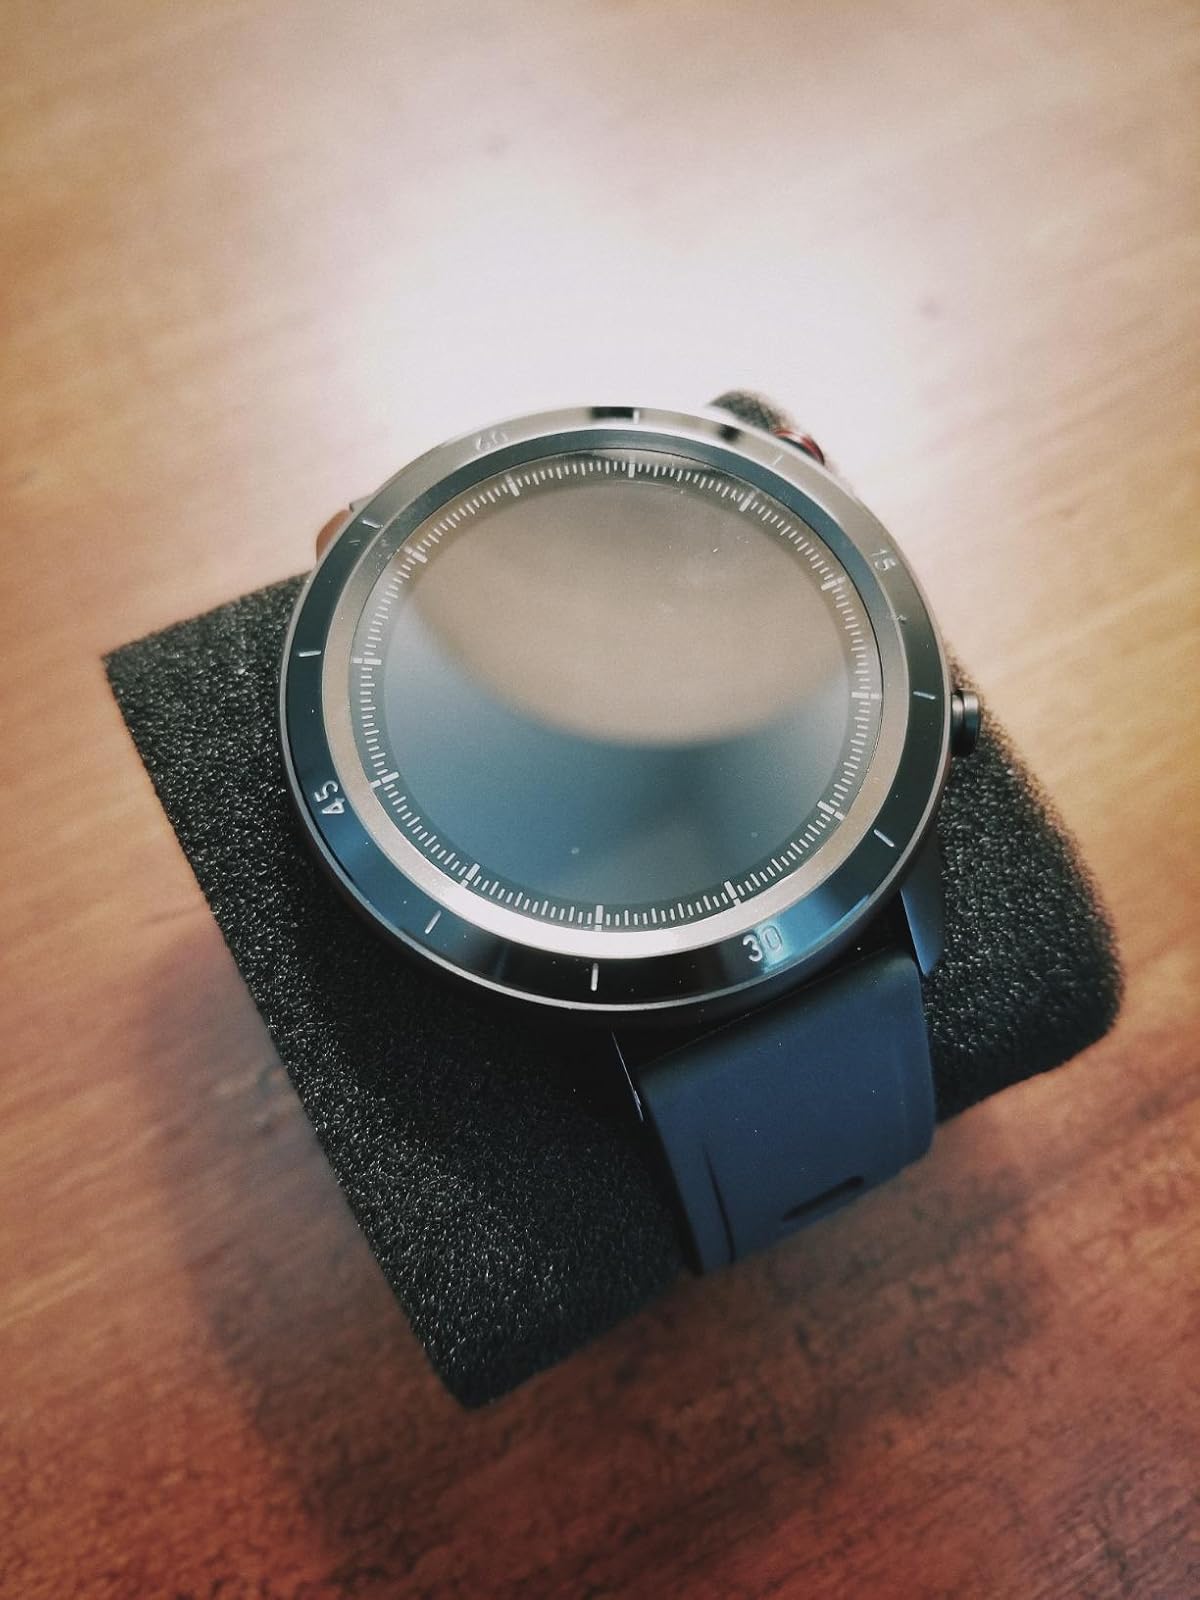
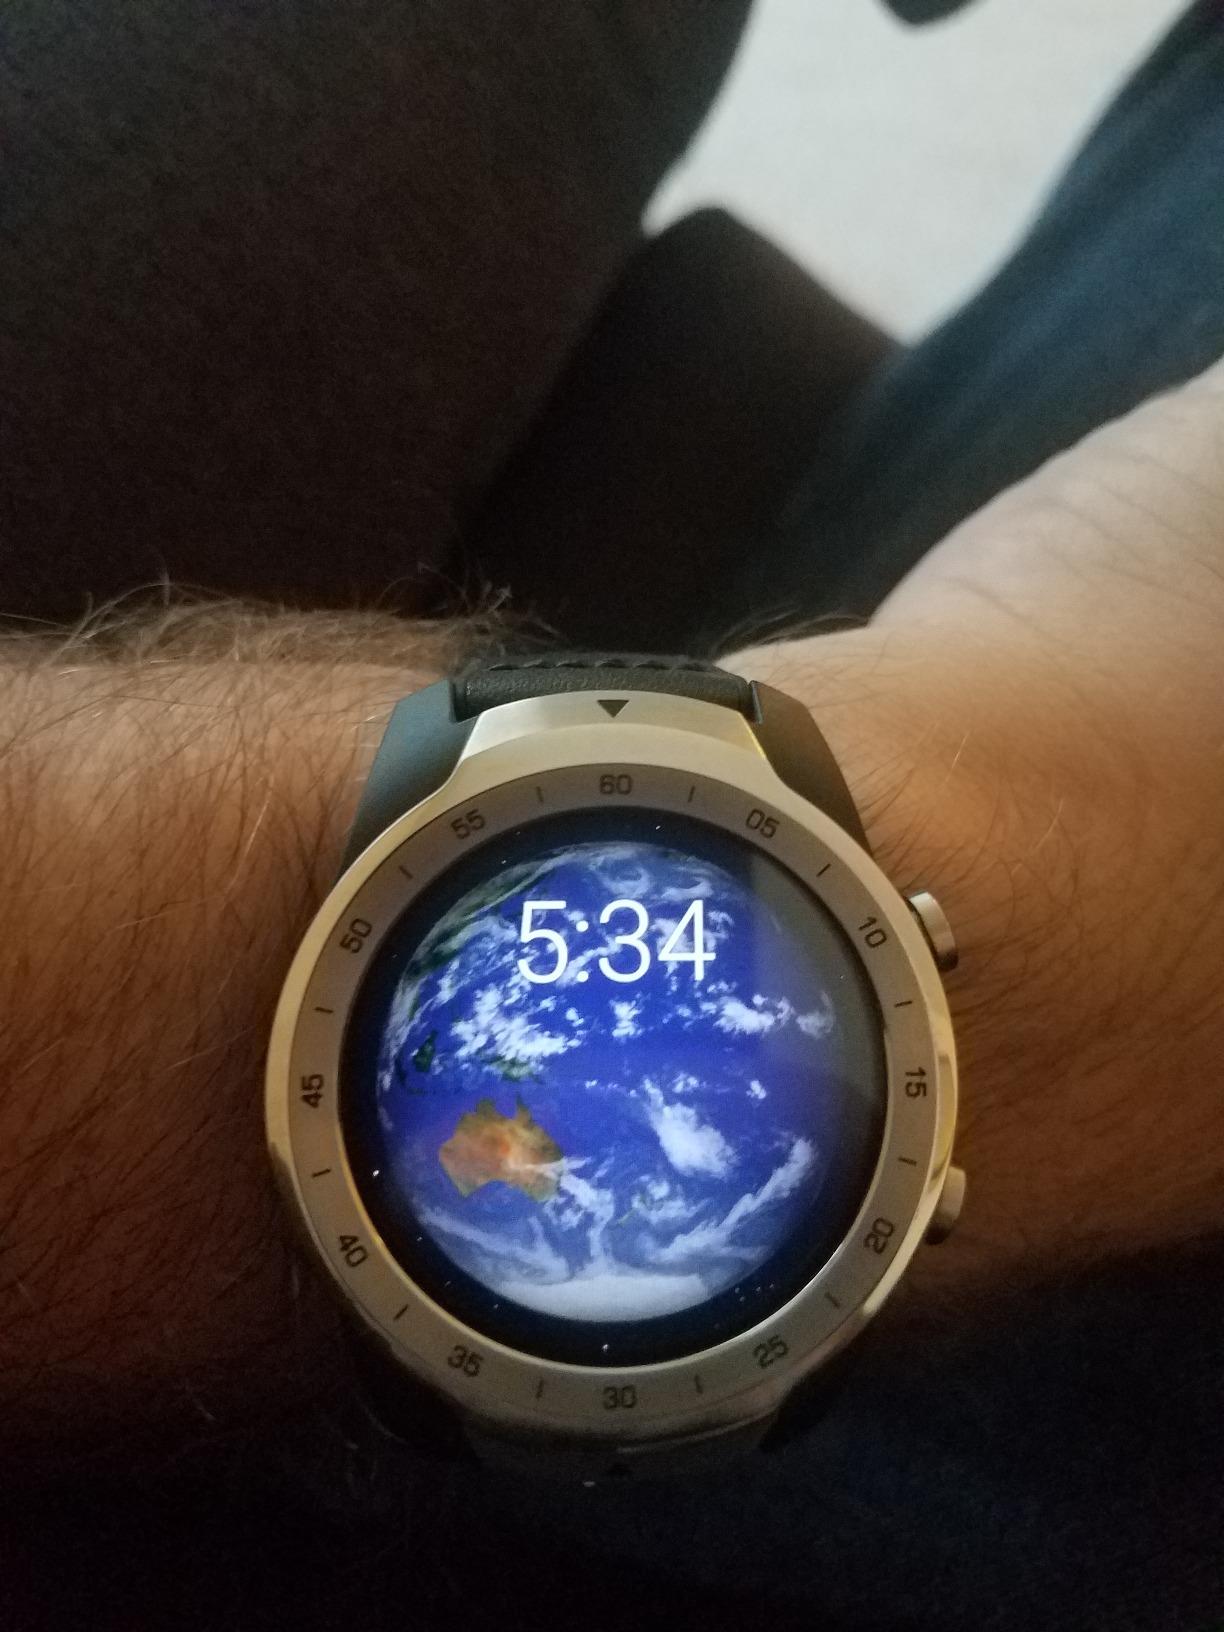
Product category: smartwatch
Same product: no